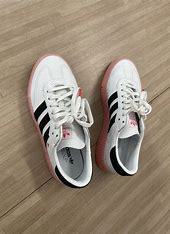
Brand: Adidas
Model: Sambarose